The Informer (1929 film)

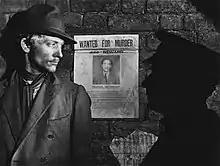

The Informer is a 1929 British sound part-talkie drama film directed by Arthur Robison and starring Lya De Putti, Lars Hanson, Warwick Ward and Carl Harbord. The picture was based on the 1925 novel "The Informer" by Liam O'Flaherty. In the film, a man betrays his best friend, a member of the outlawed Irish Republican Army, to the authorities and is then pursued by the other members of the organisation. The later better-known adaptation "The Informer" (1935) was directed by John Ford.